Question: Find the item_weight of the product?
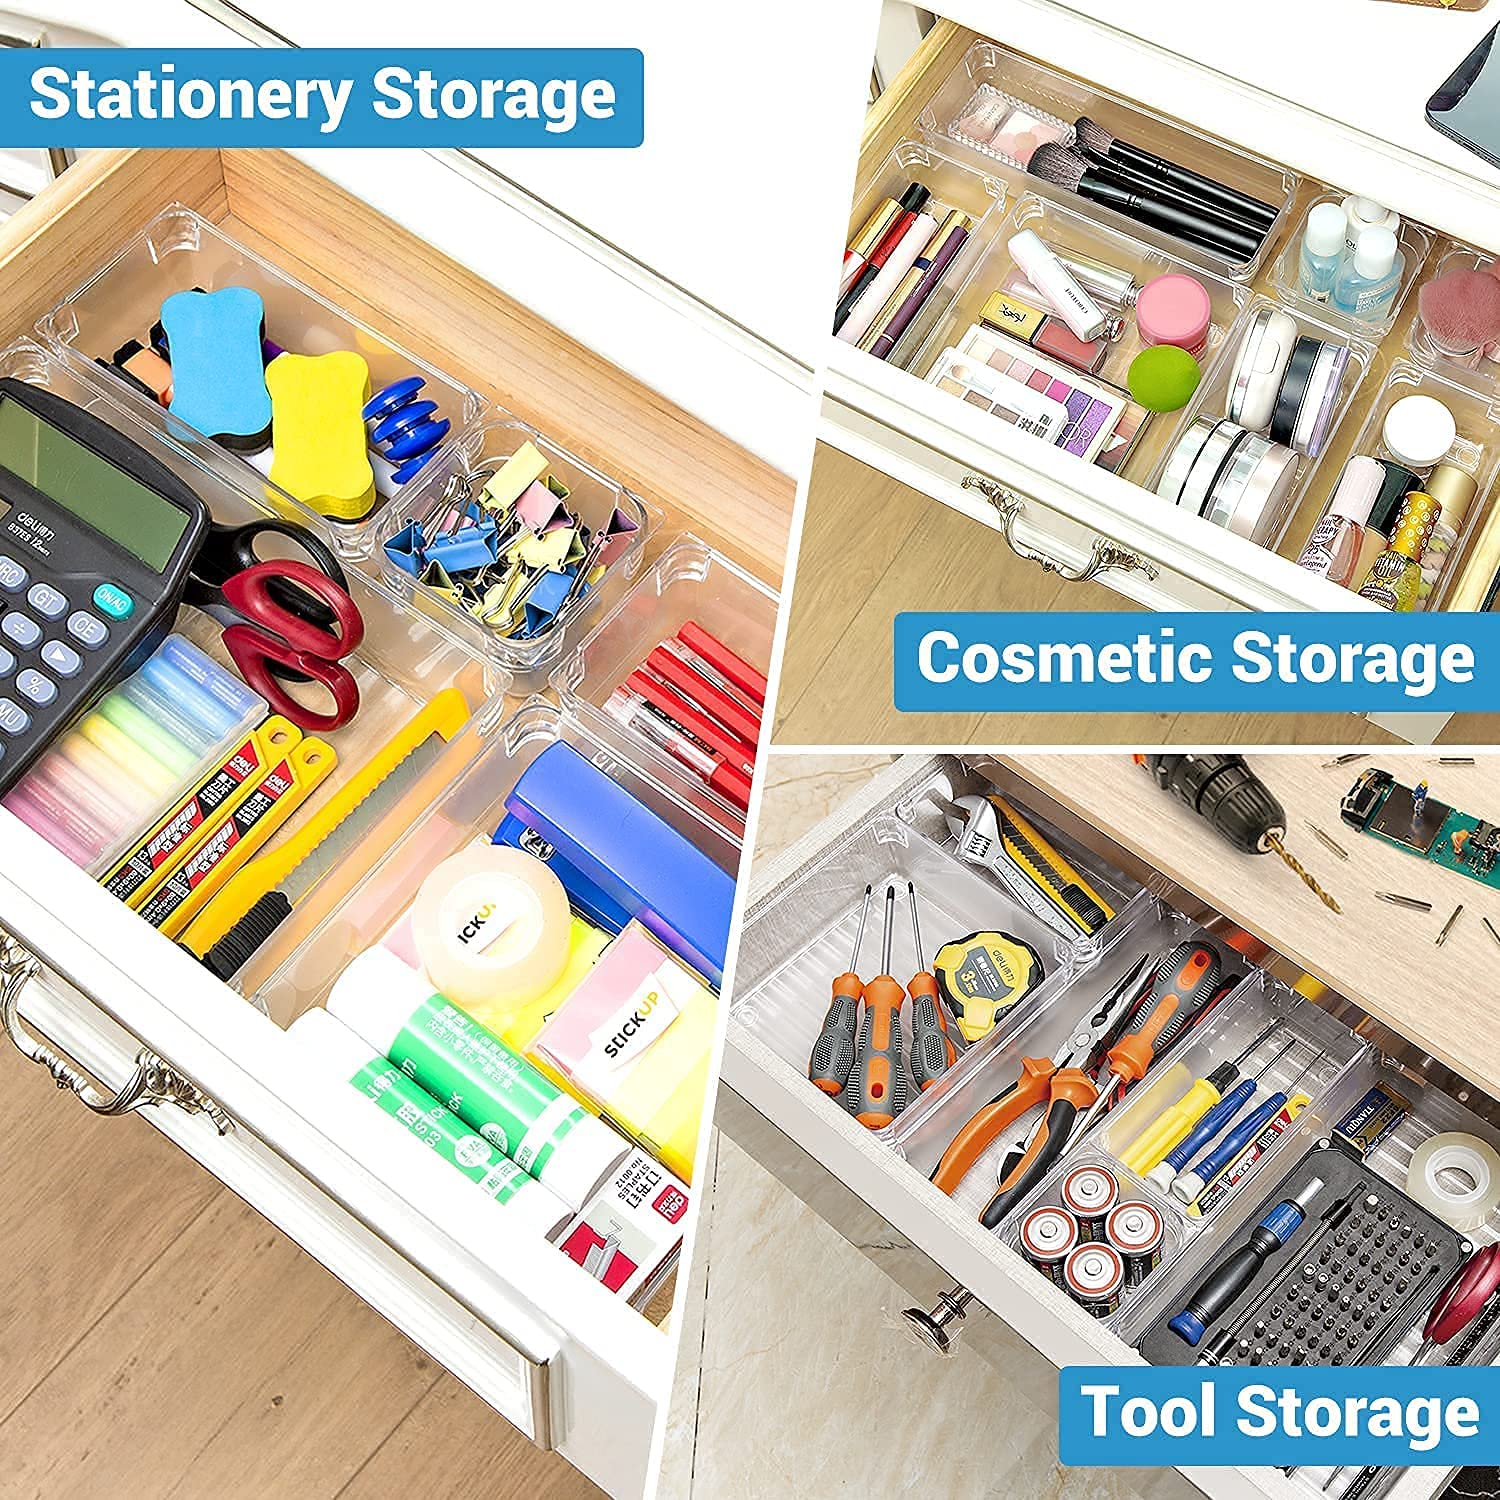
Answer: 6.0 gram